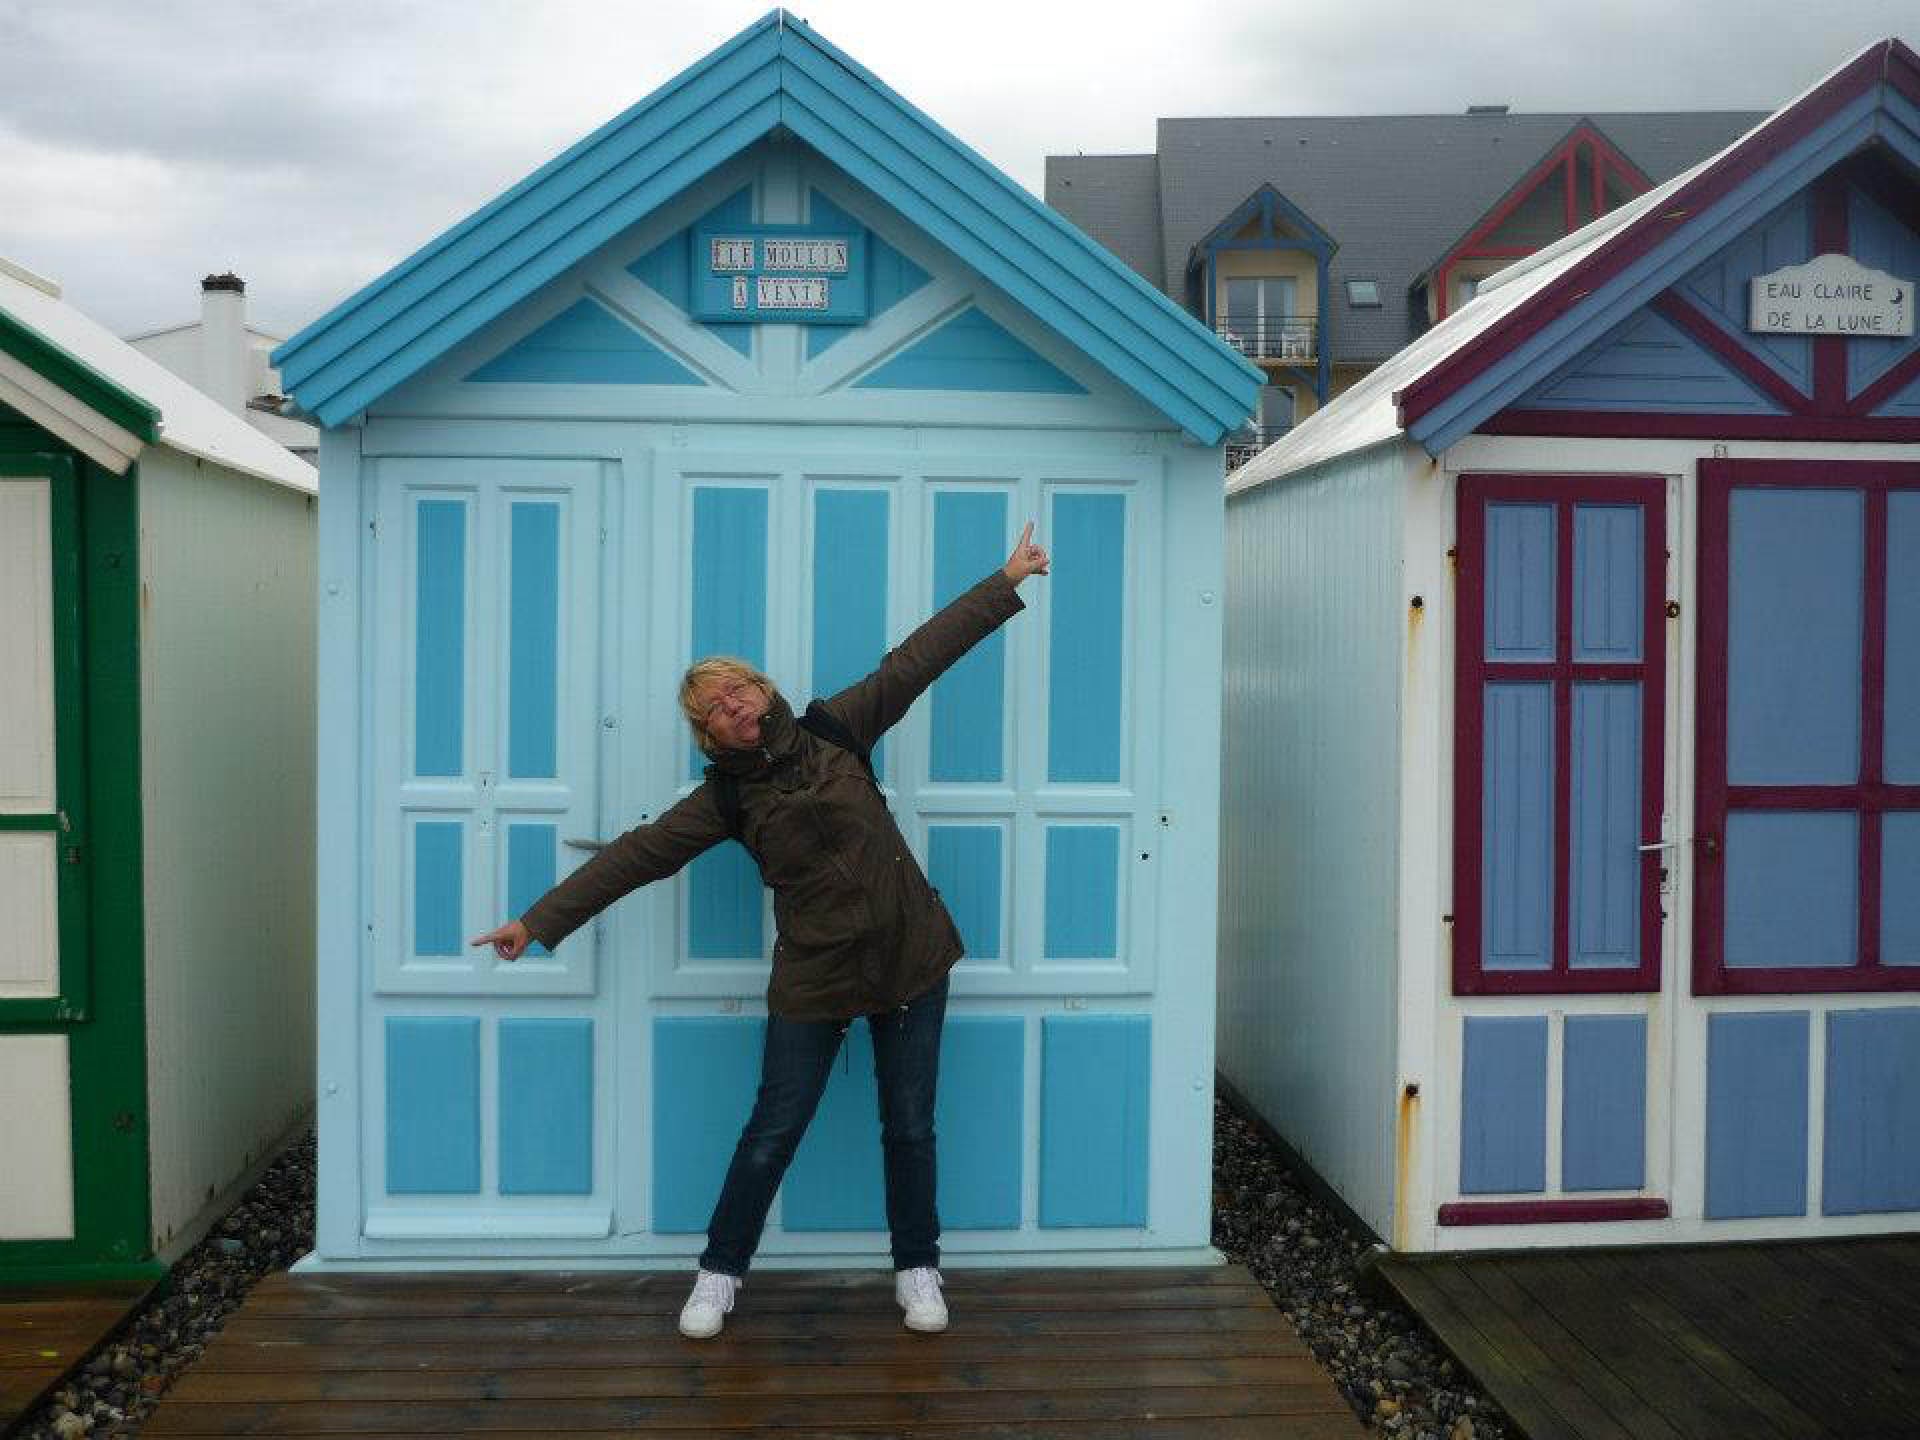
sea, wood, woman, window, home, wall, shed, cabin, facade, blue, door, tourist attraction, siding